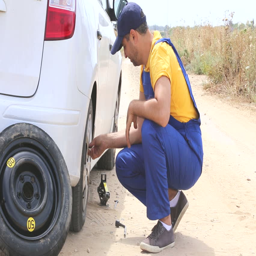
shot of fixing flat tire on a hot day